Fishing reel

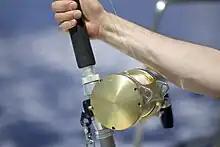
A trolling reel

The conventional reel, also known as the trolling reel (due to its popularity in recreational boat trolling) or "drum reel" (due to its often drum-like cylindrical shape), is the most classical design of multiplier reels. It can be mounted (more often) above or below the rod handle, with the spool axis being perpendicular to the rod. In such a setup the line does not go over the end of the spool like it does with a spinning reel. Most modern conventional reels have a "line guide" that slides left and right when cranking to ensure a more even wrapping of the line onto the spool.